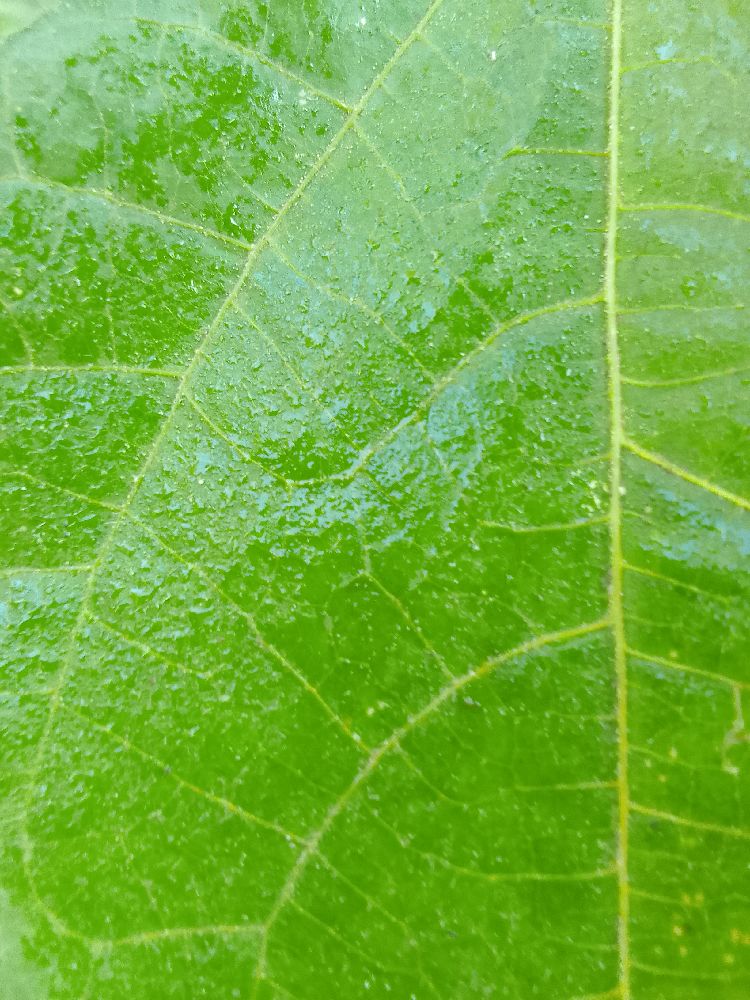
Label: healthy